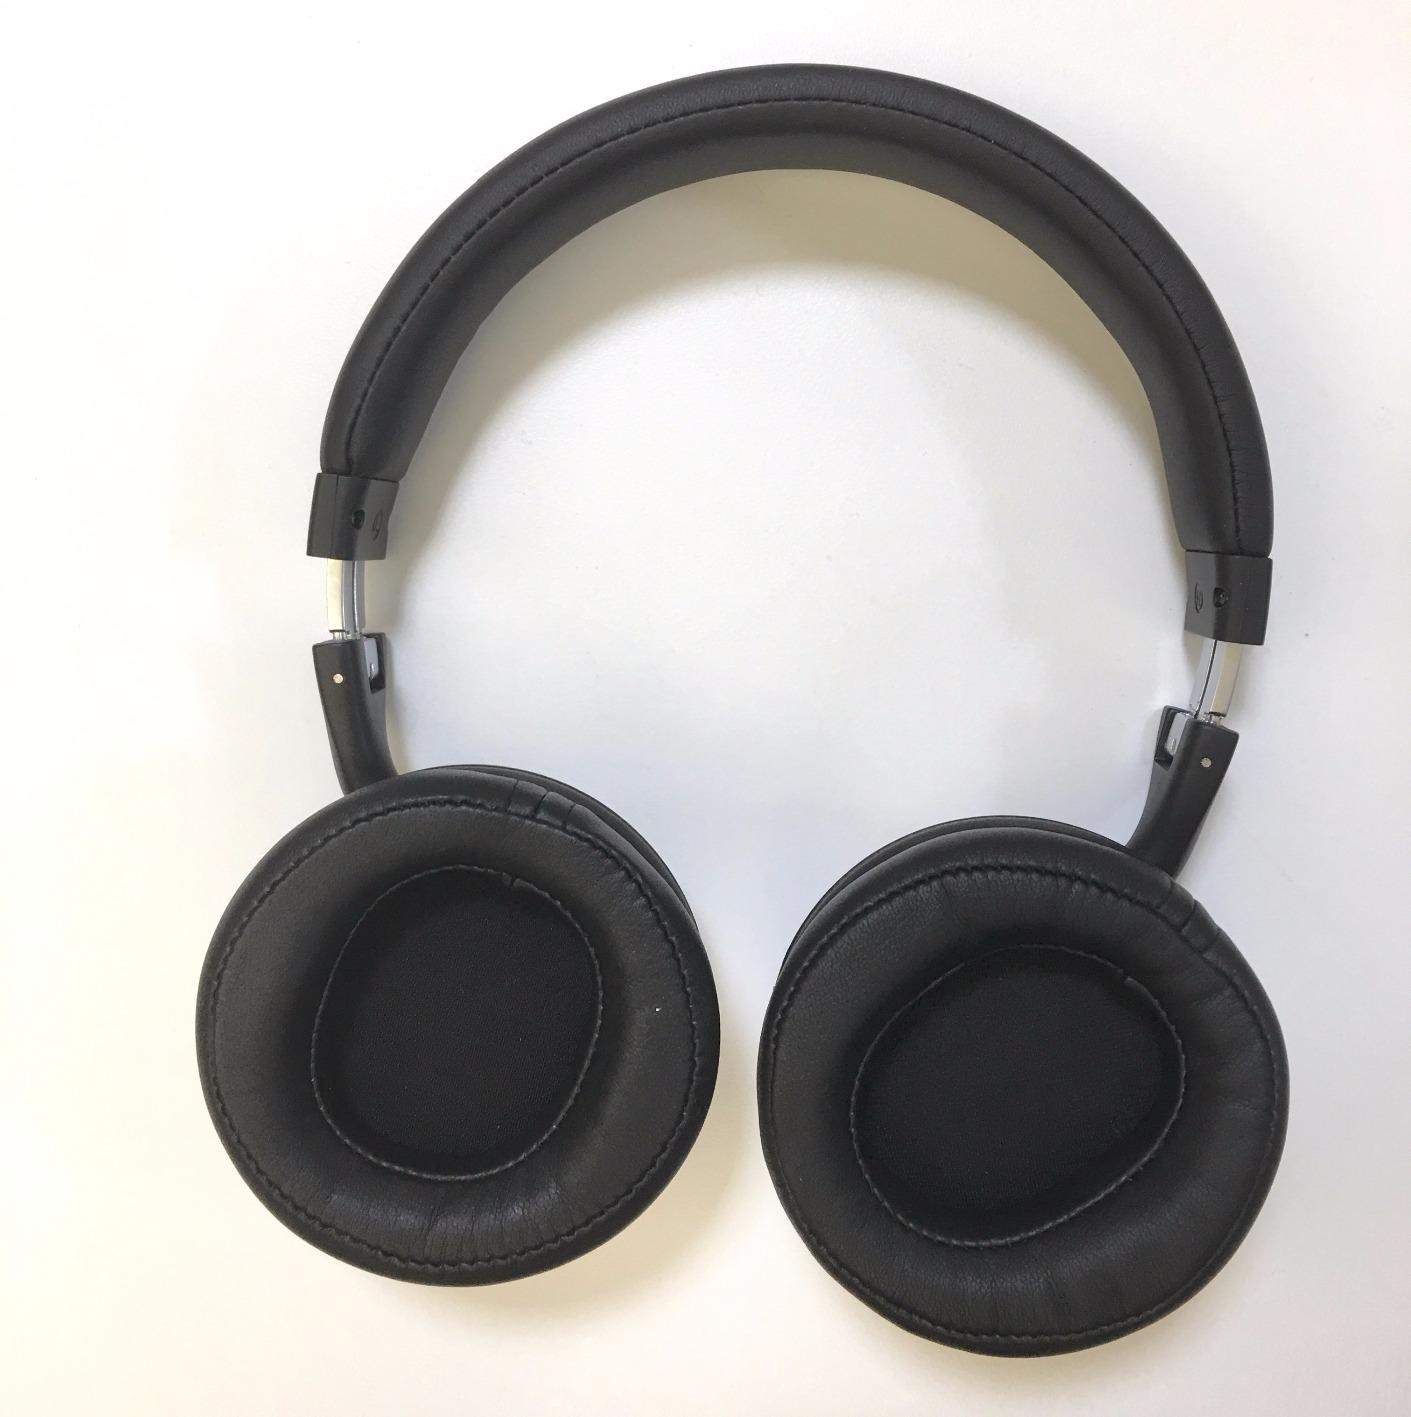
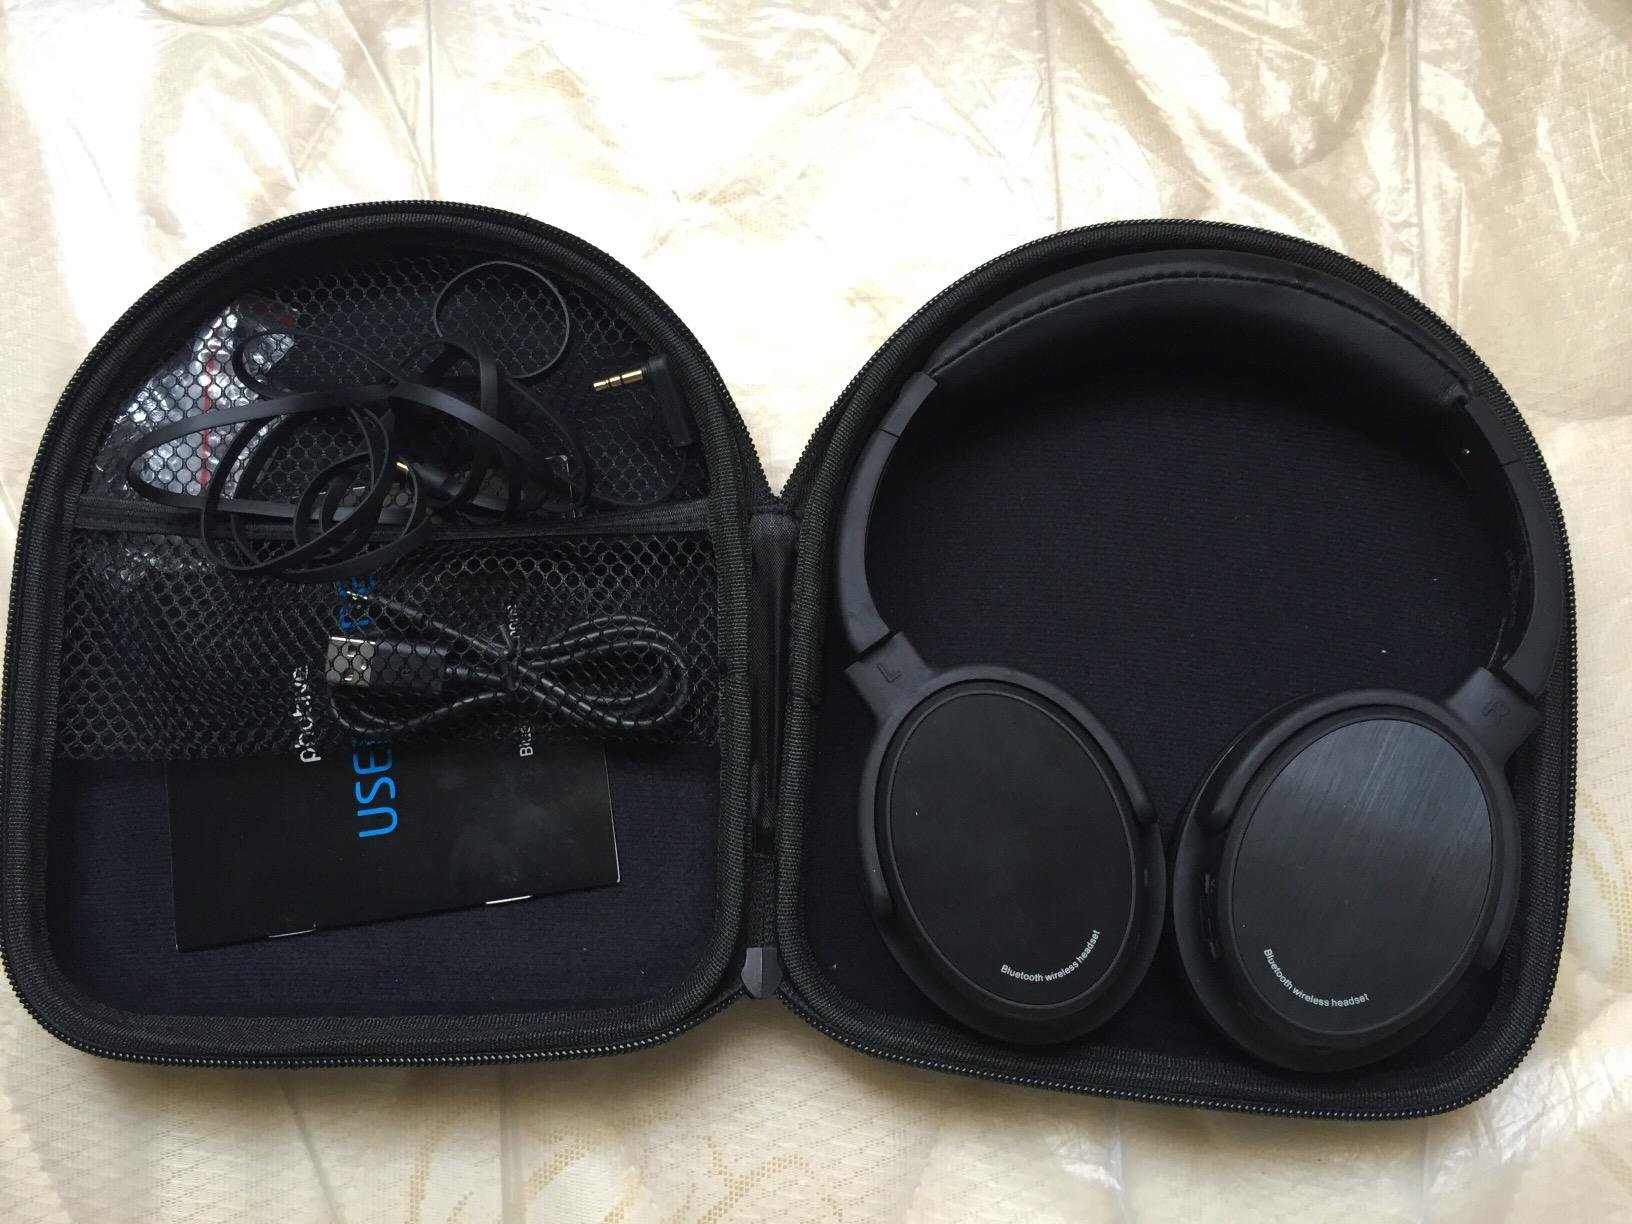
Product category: headphones
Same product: no